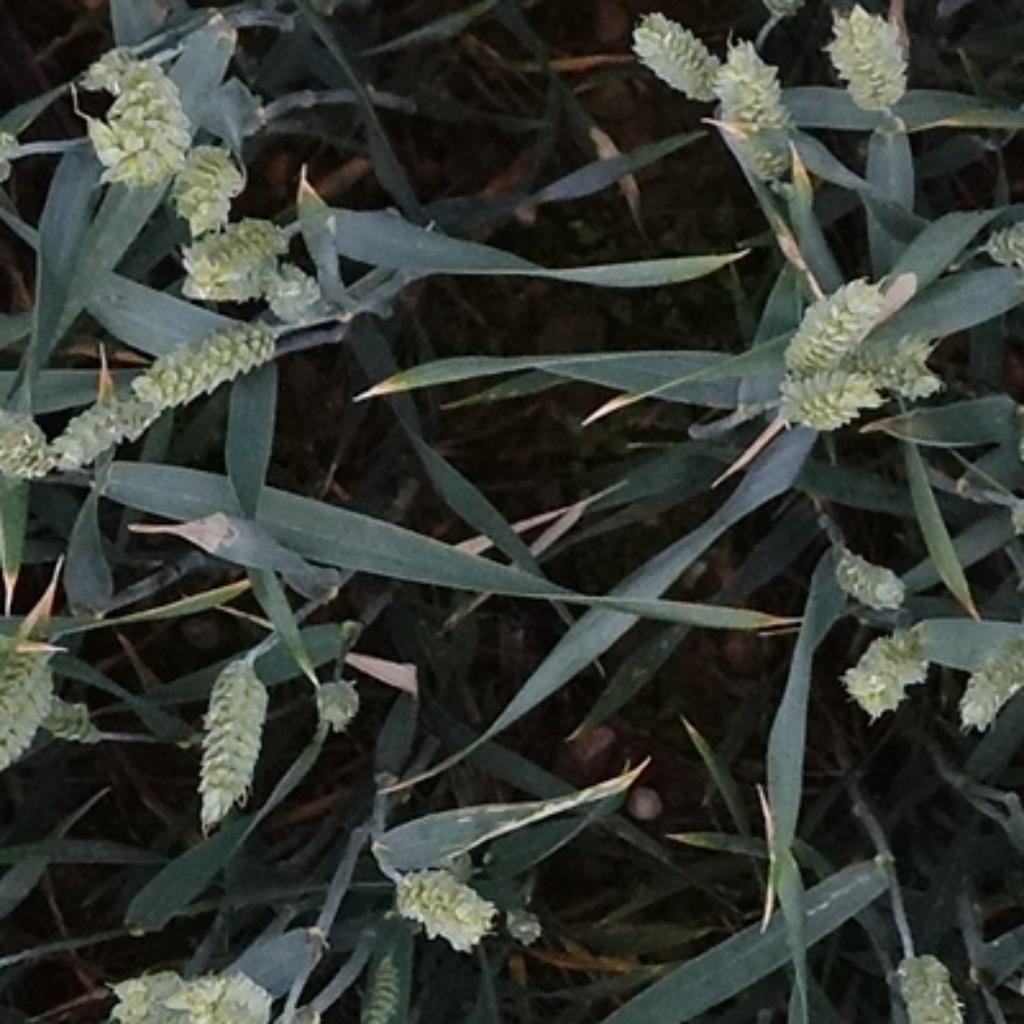
Country: France
Location: Toulouse
Wheat development stage: Filling - Ripening